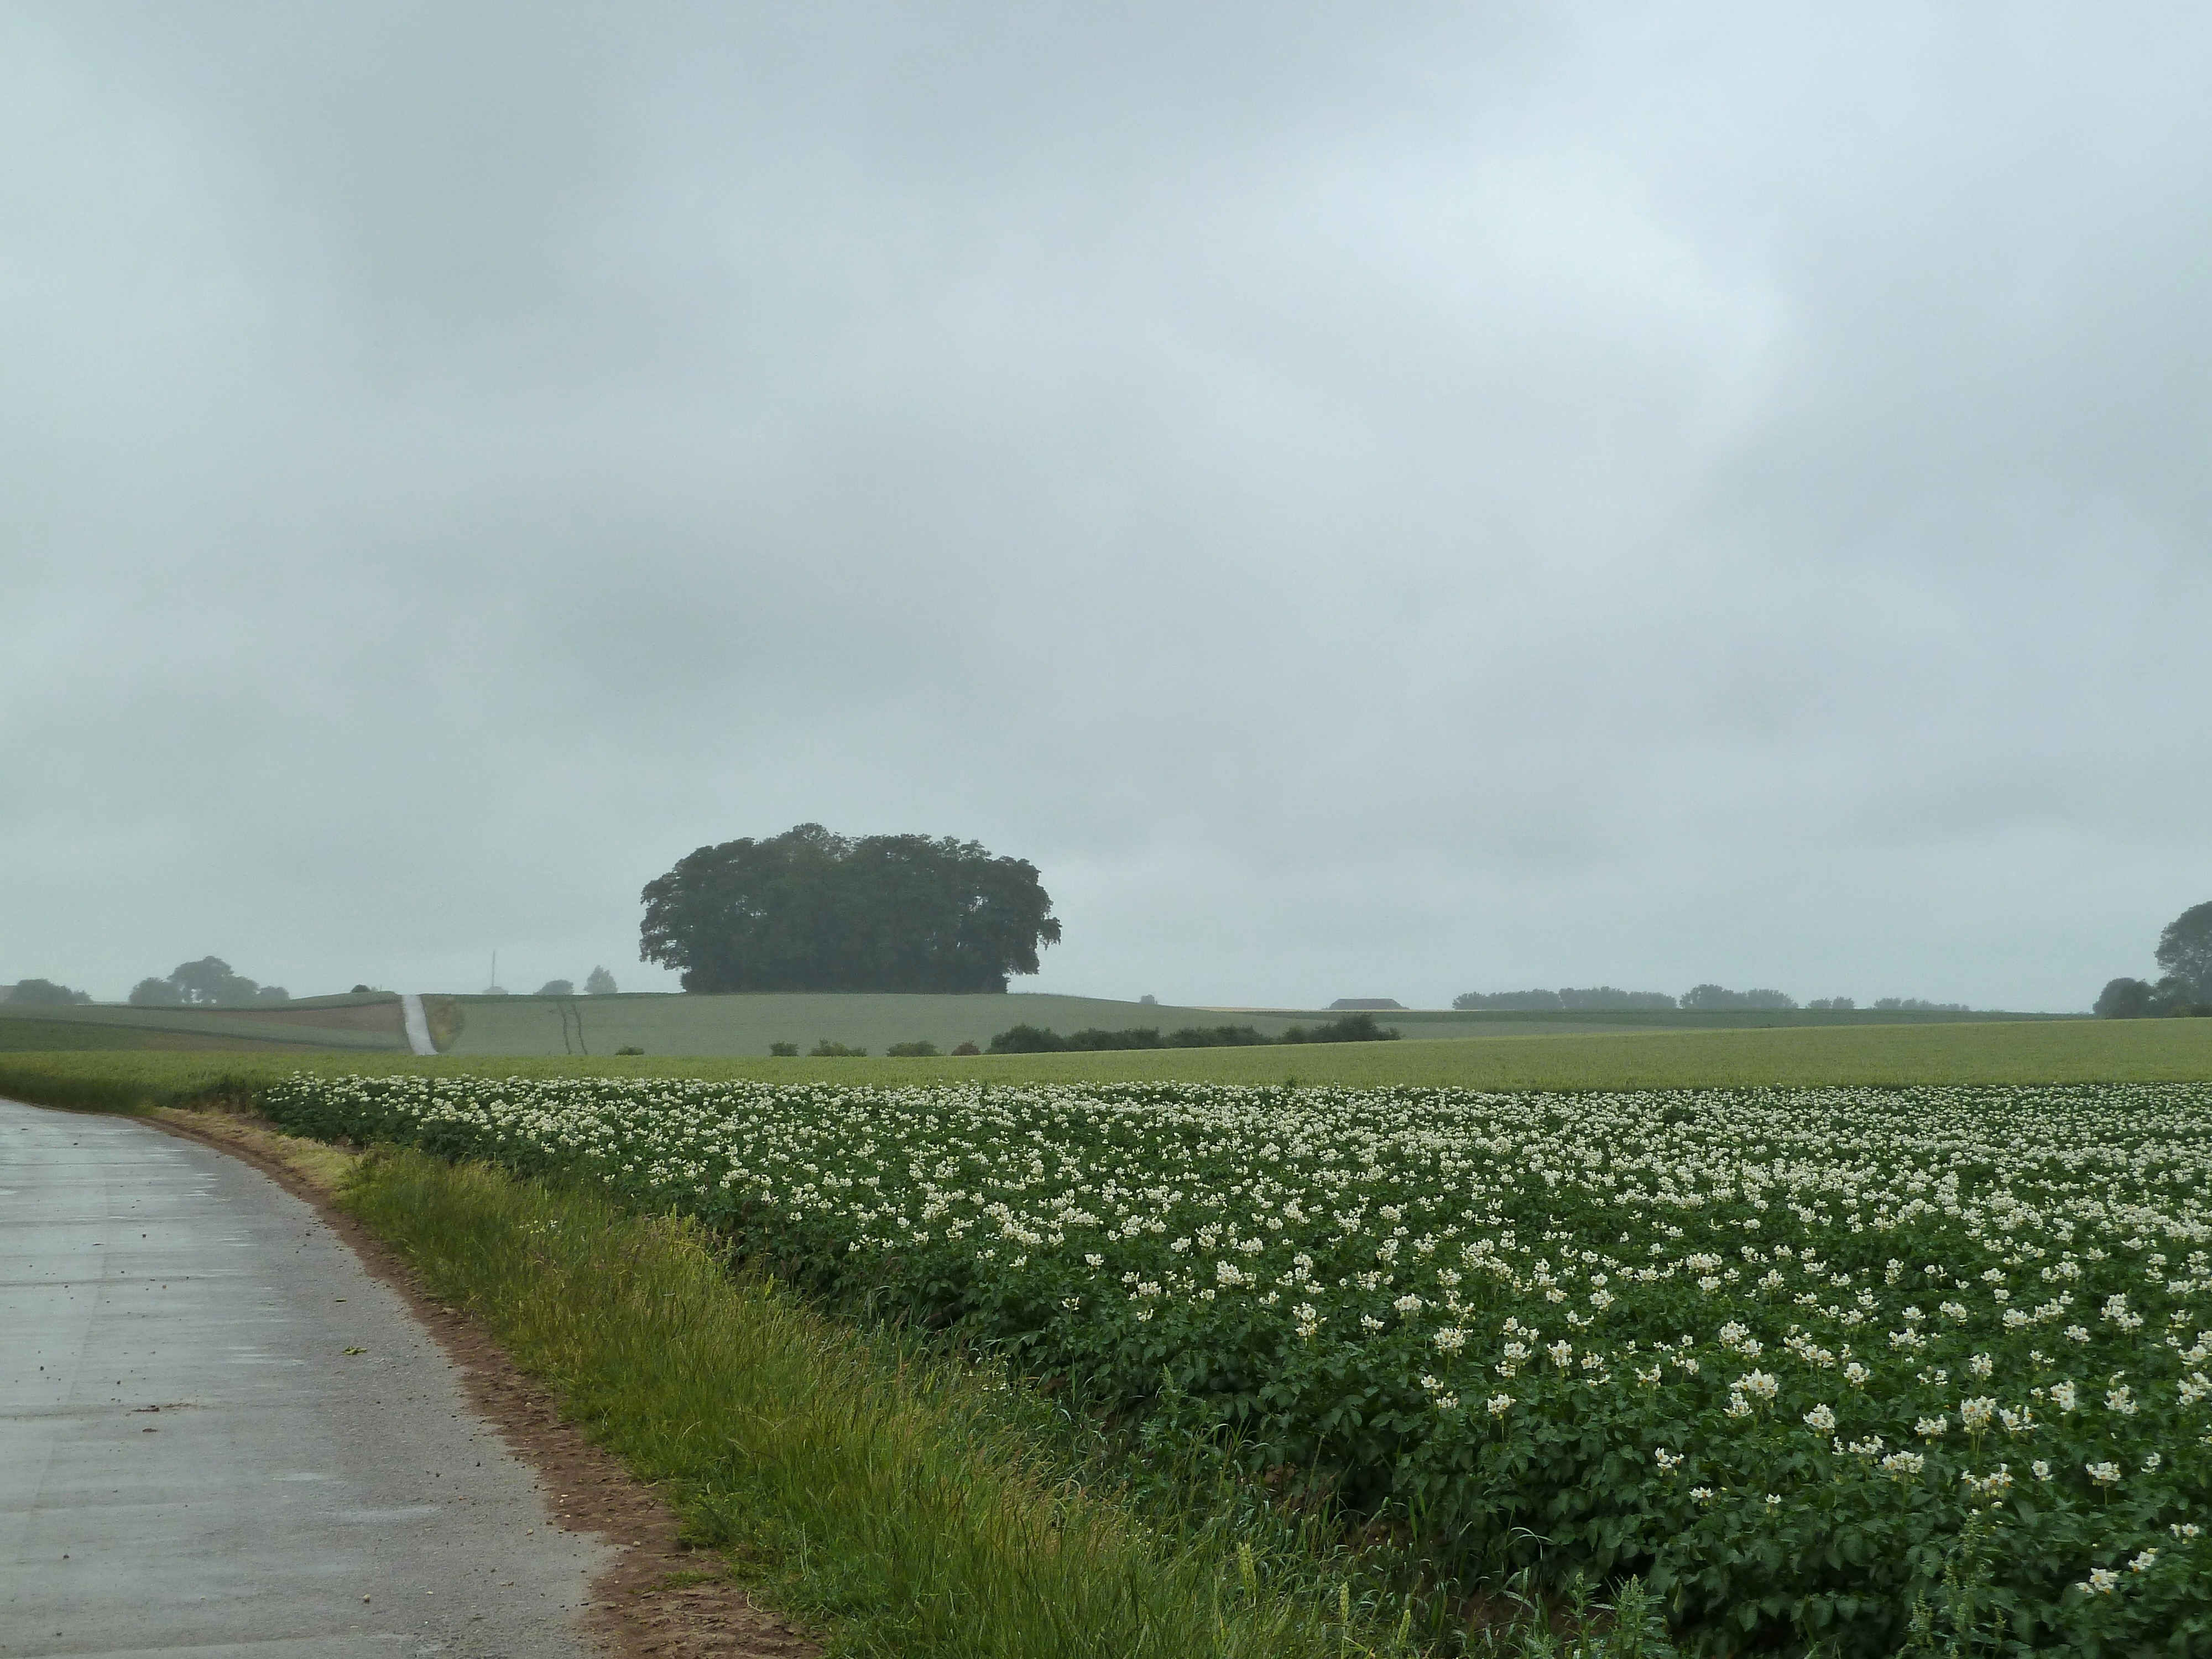
landscape, nature, grass, horizon, cloud, plant, sky, road, field, farm, meadow, prairie, countryside, rain, hill, flower, wet, country, rural, crop, scenic, agriculture, plain, belgium, trees, outside, clouds, fields, polder, rural area, paddy field, grass family